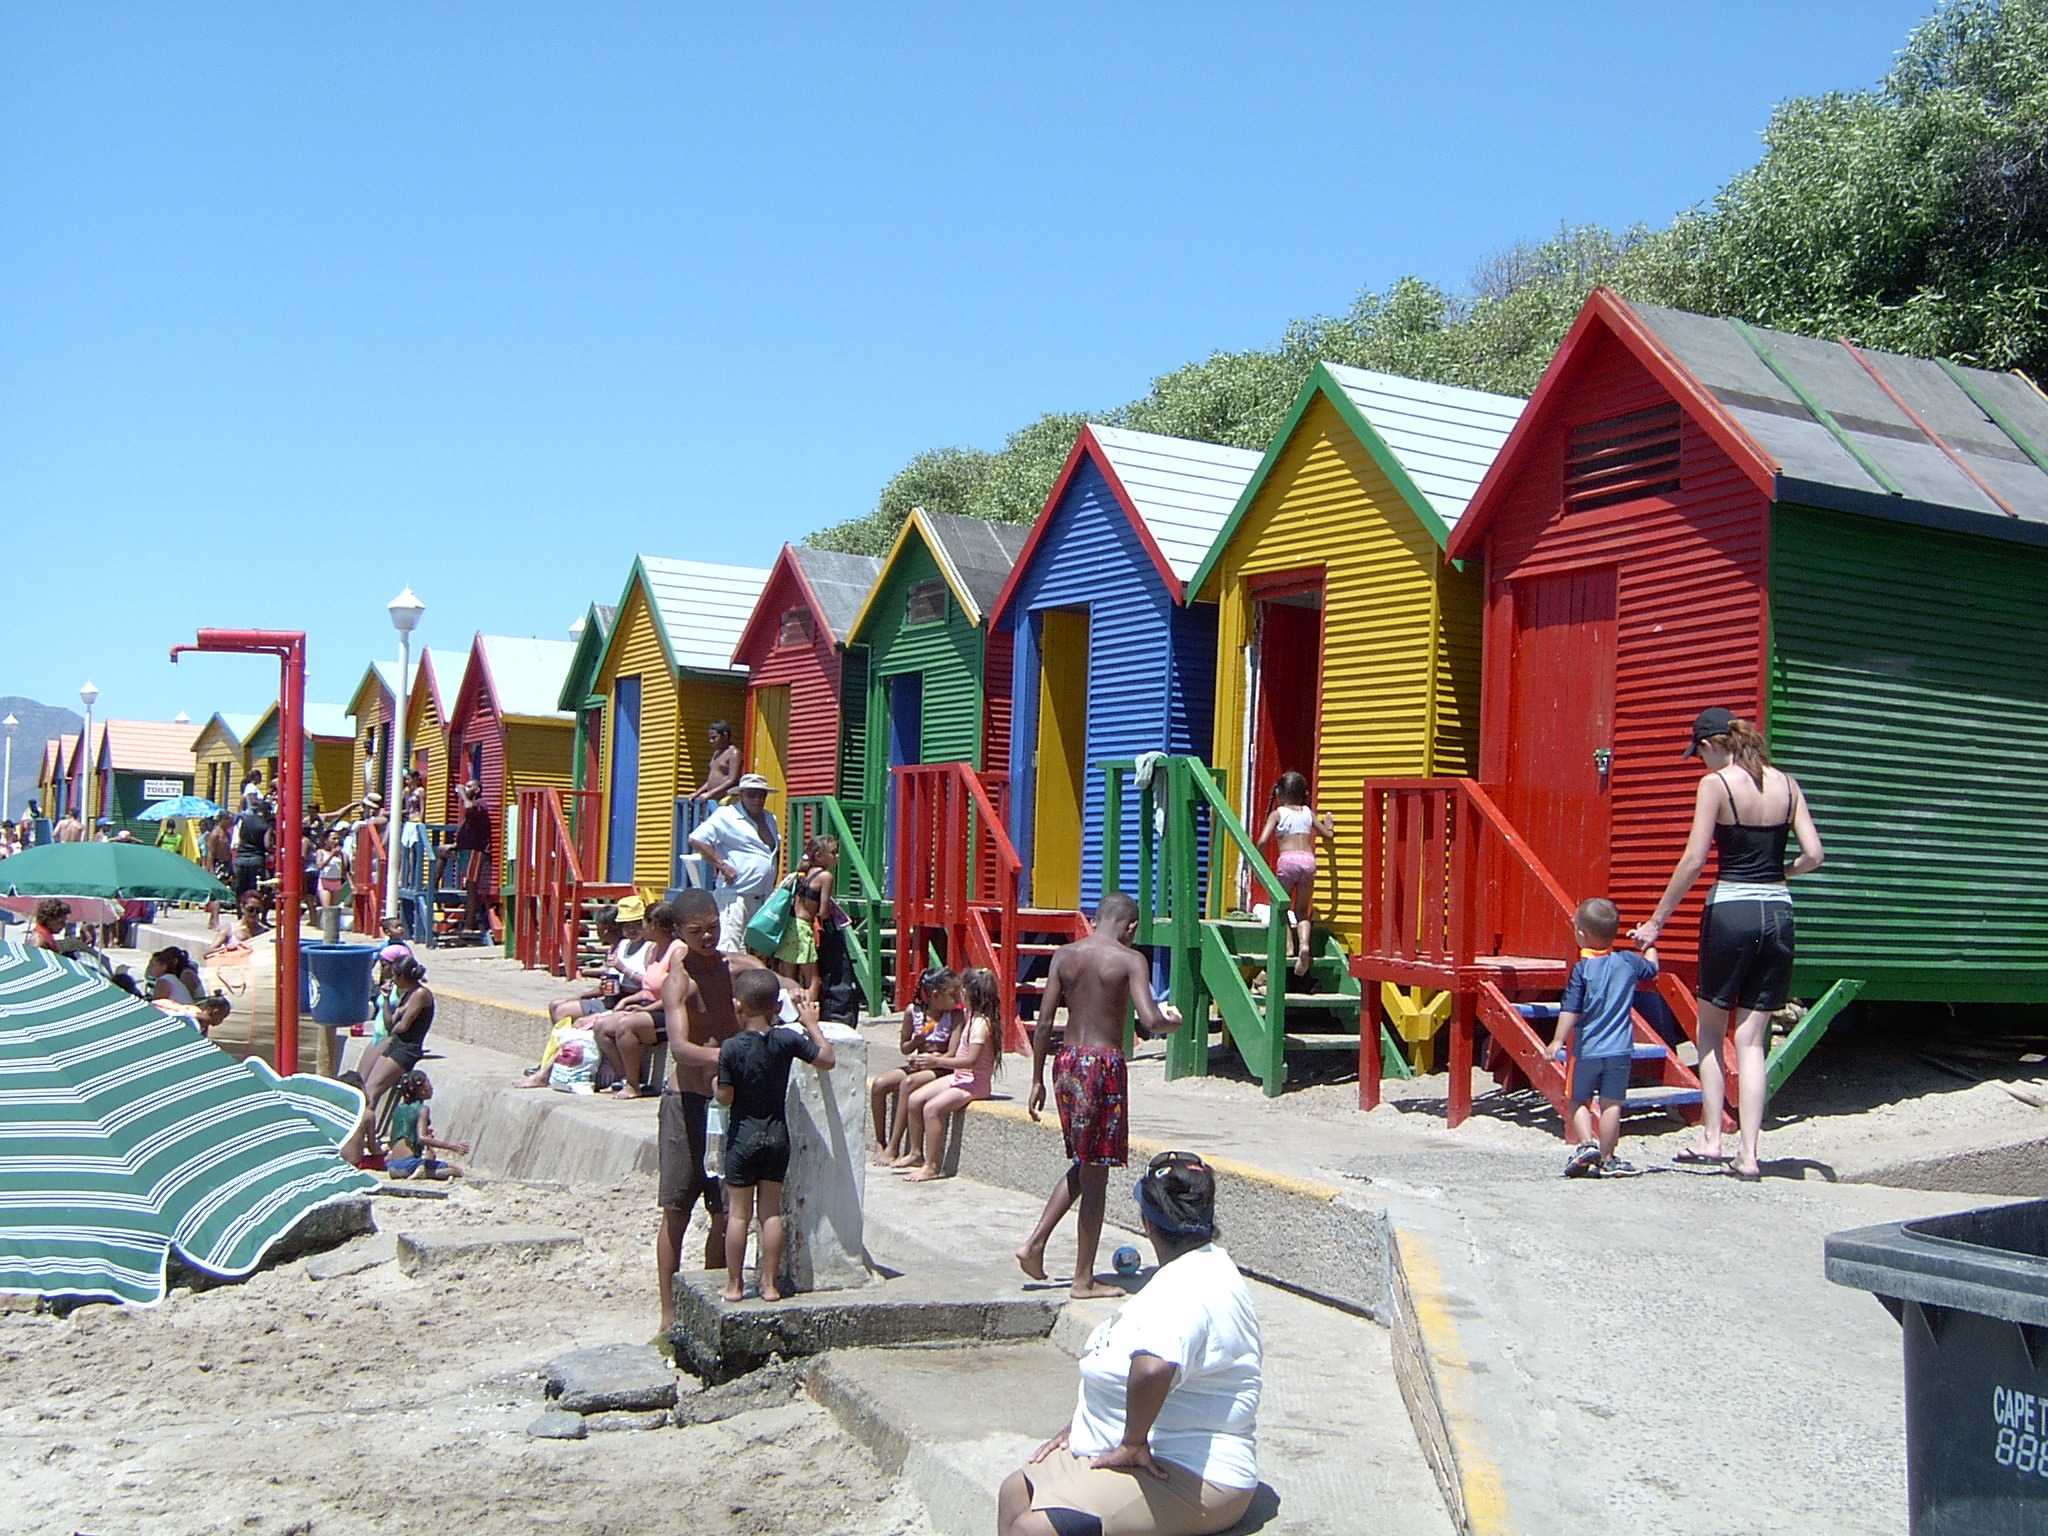
beach, sand, vacation, village, holiday, tourism, resort, playground, cape town, beach houses